Cupid Stupid

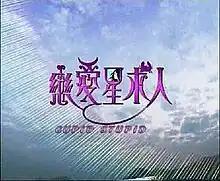
Intertitle

Cupid Stupid, formerly known as The Stars of Love, is a TVB modern romance series which premiered on Malaysia's Astro On Demand Channel from 25 January 2010 until 25 February 2010. There were twenty episodes.